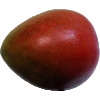
Label: Mango Red 1